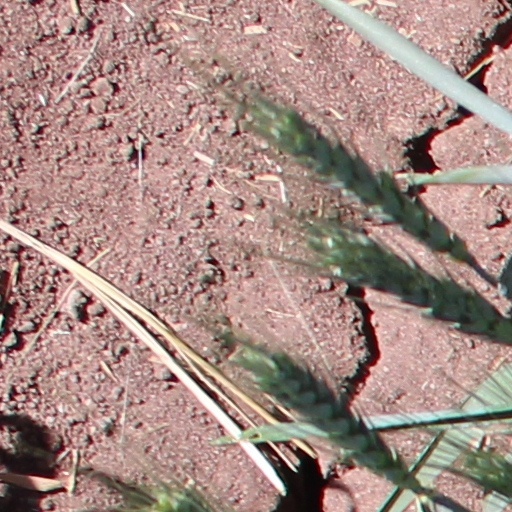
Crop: wheat